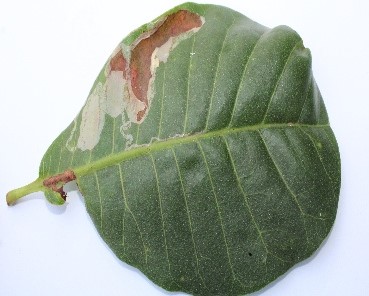
Crop: Cashew
Condition: leaf miner